Grantuly

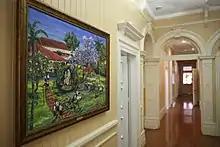
Inside Grantuly, 2013

Grantuly (sometimes Grantully) is a heritage-listed house at 67 Elimatta Drive, Ashgrove, Brisbane, Queensland, Australia. It is listed on the Brisbane Heritage Register.